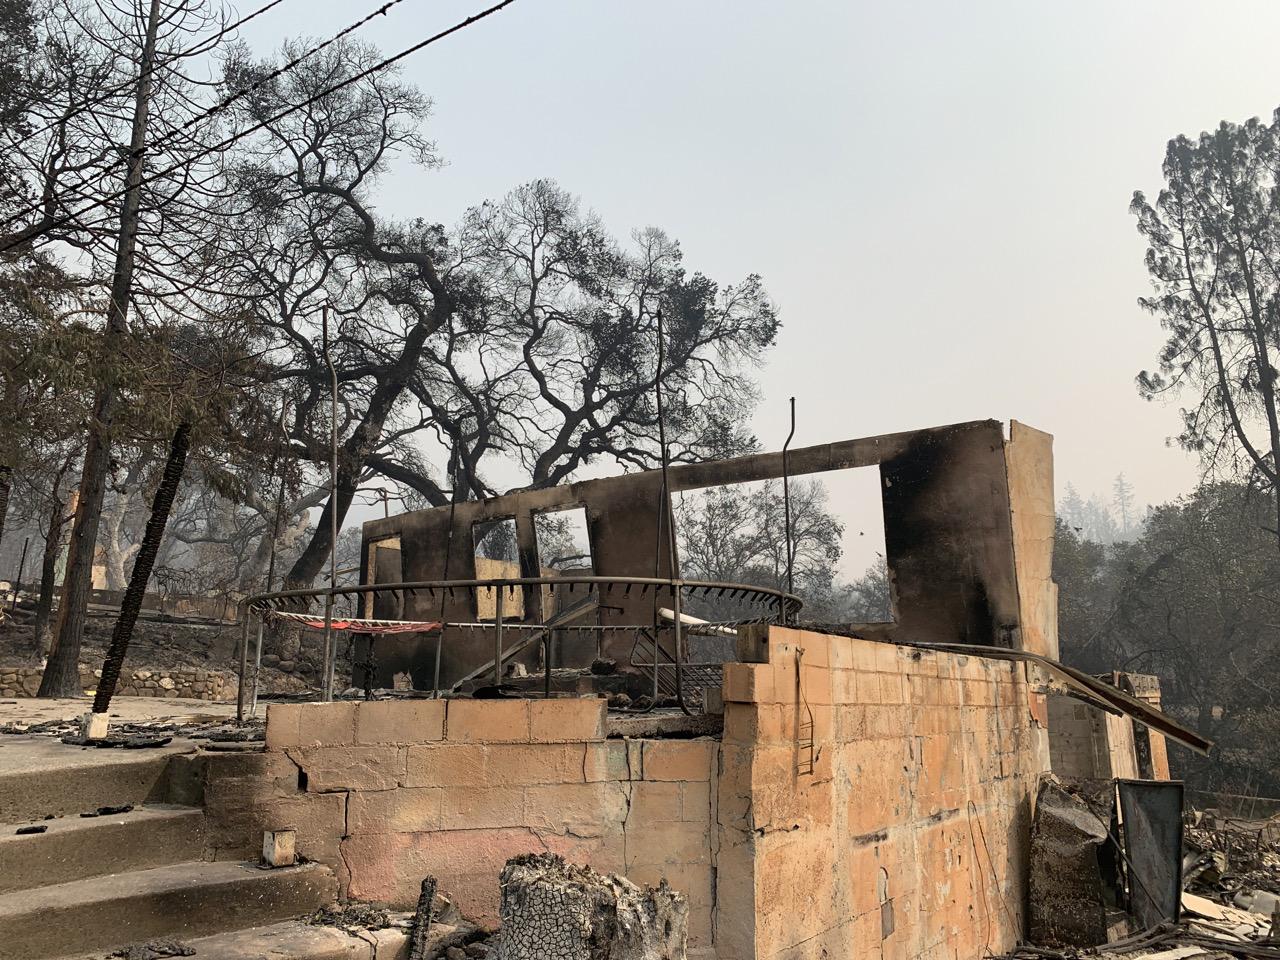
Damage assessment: destroyed